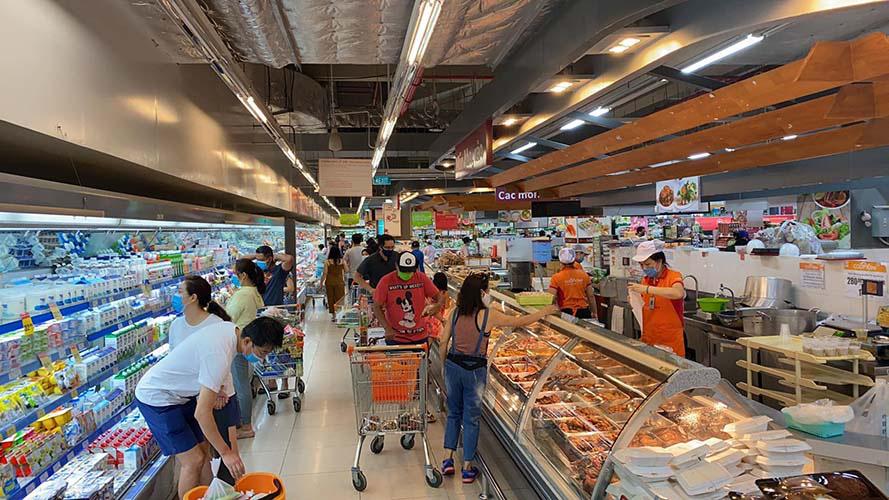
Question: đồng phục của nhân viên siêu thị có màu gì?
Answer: đồng phục có màu cam